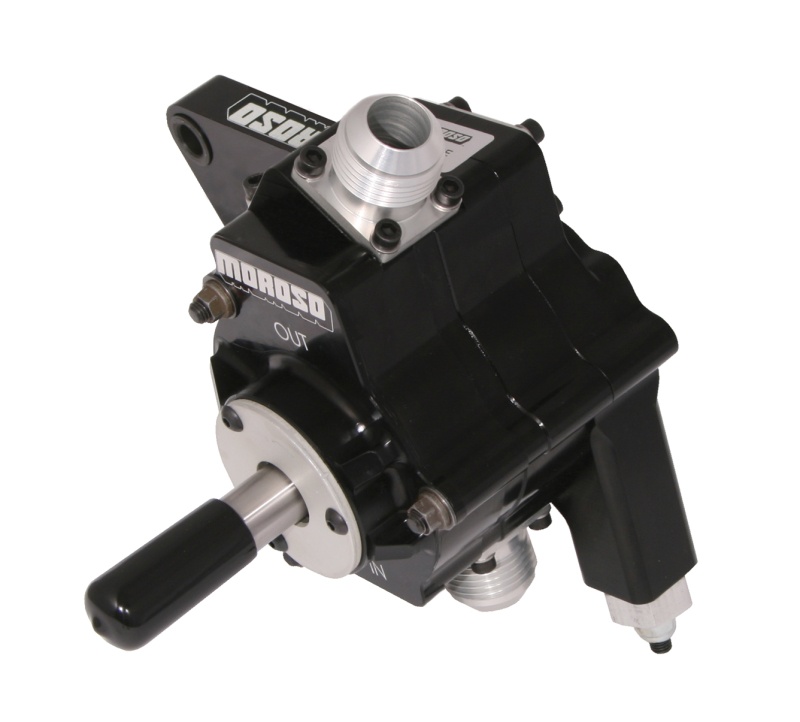
Moroso Black Series Single Stage External Oil Pump - Left Side - 1.100in Pressure
Moroso Black Series Single Stage External Oil Pump - Left Side - 1.100in Pressure
Brand: Moroso
Category: Vehicles & Parts > Vehicle Parts & Accessories > Motor Vehicle Parts > Motor Vehicle Engine Oil Circulation > Oil Pumps